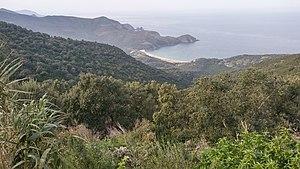
Annaba beach
La wilaya d'Annaba est une wilaya algérienne. Elle comptait 609 499 habitants en 2008.